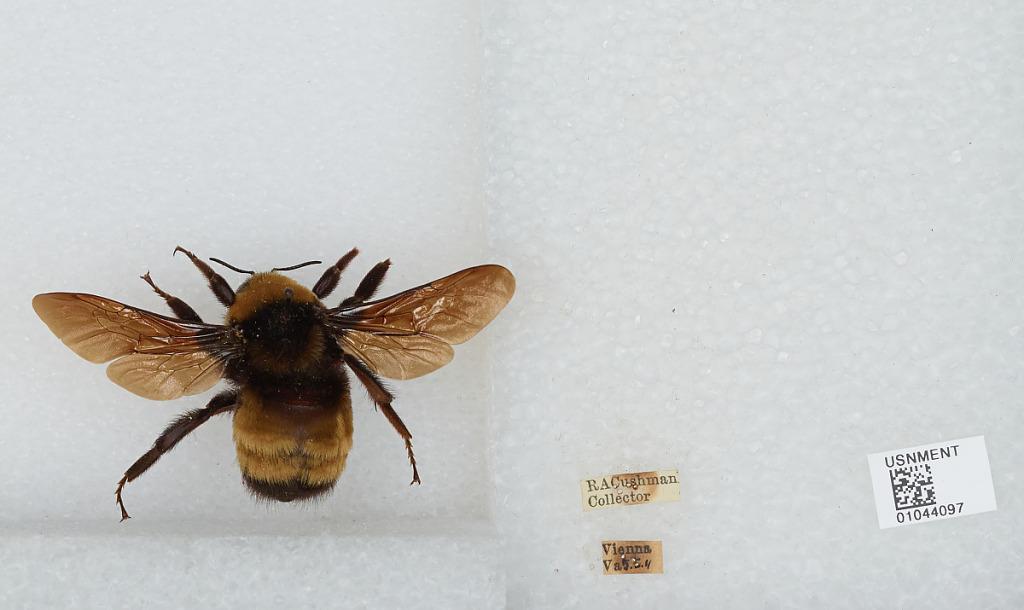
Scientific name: Bombus sp.
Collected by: R. Cushman
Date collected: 1911-5-5
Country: United States
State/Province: Virginia
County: Fairfax
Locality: Vienna
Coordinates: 38.9, -77.2667